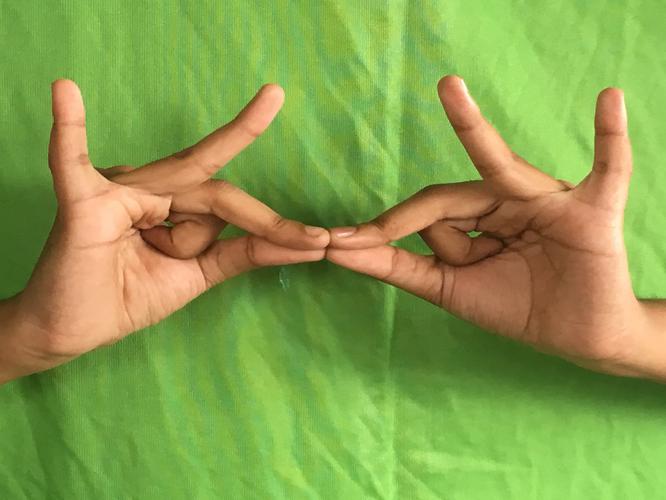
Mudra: Sakata
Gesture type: double_hand